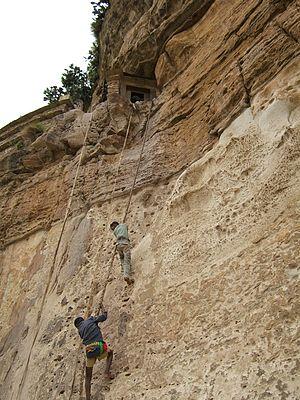
Le monastère de Debre Damo est un monastère éthiopien orthodoxe situé dans la province de Tigré, à environ 90 km au nord-est d'Aksoum, non loin de la ville d'Enticho.